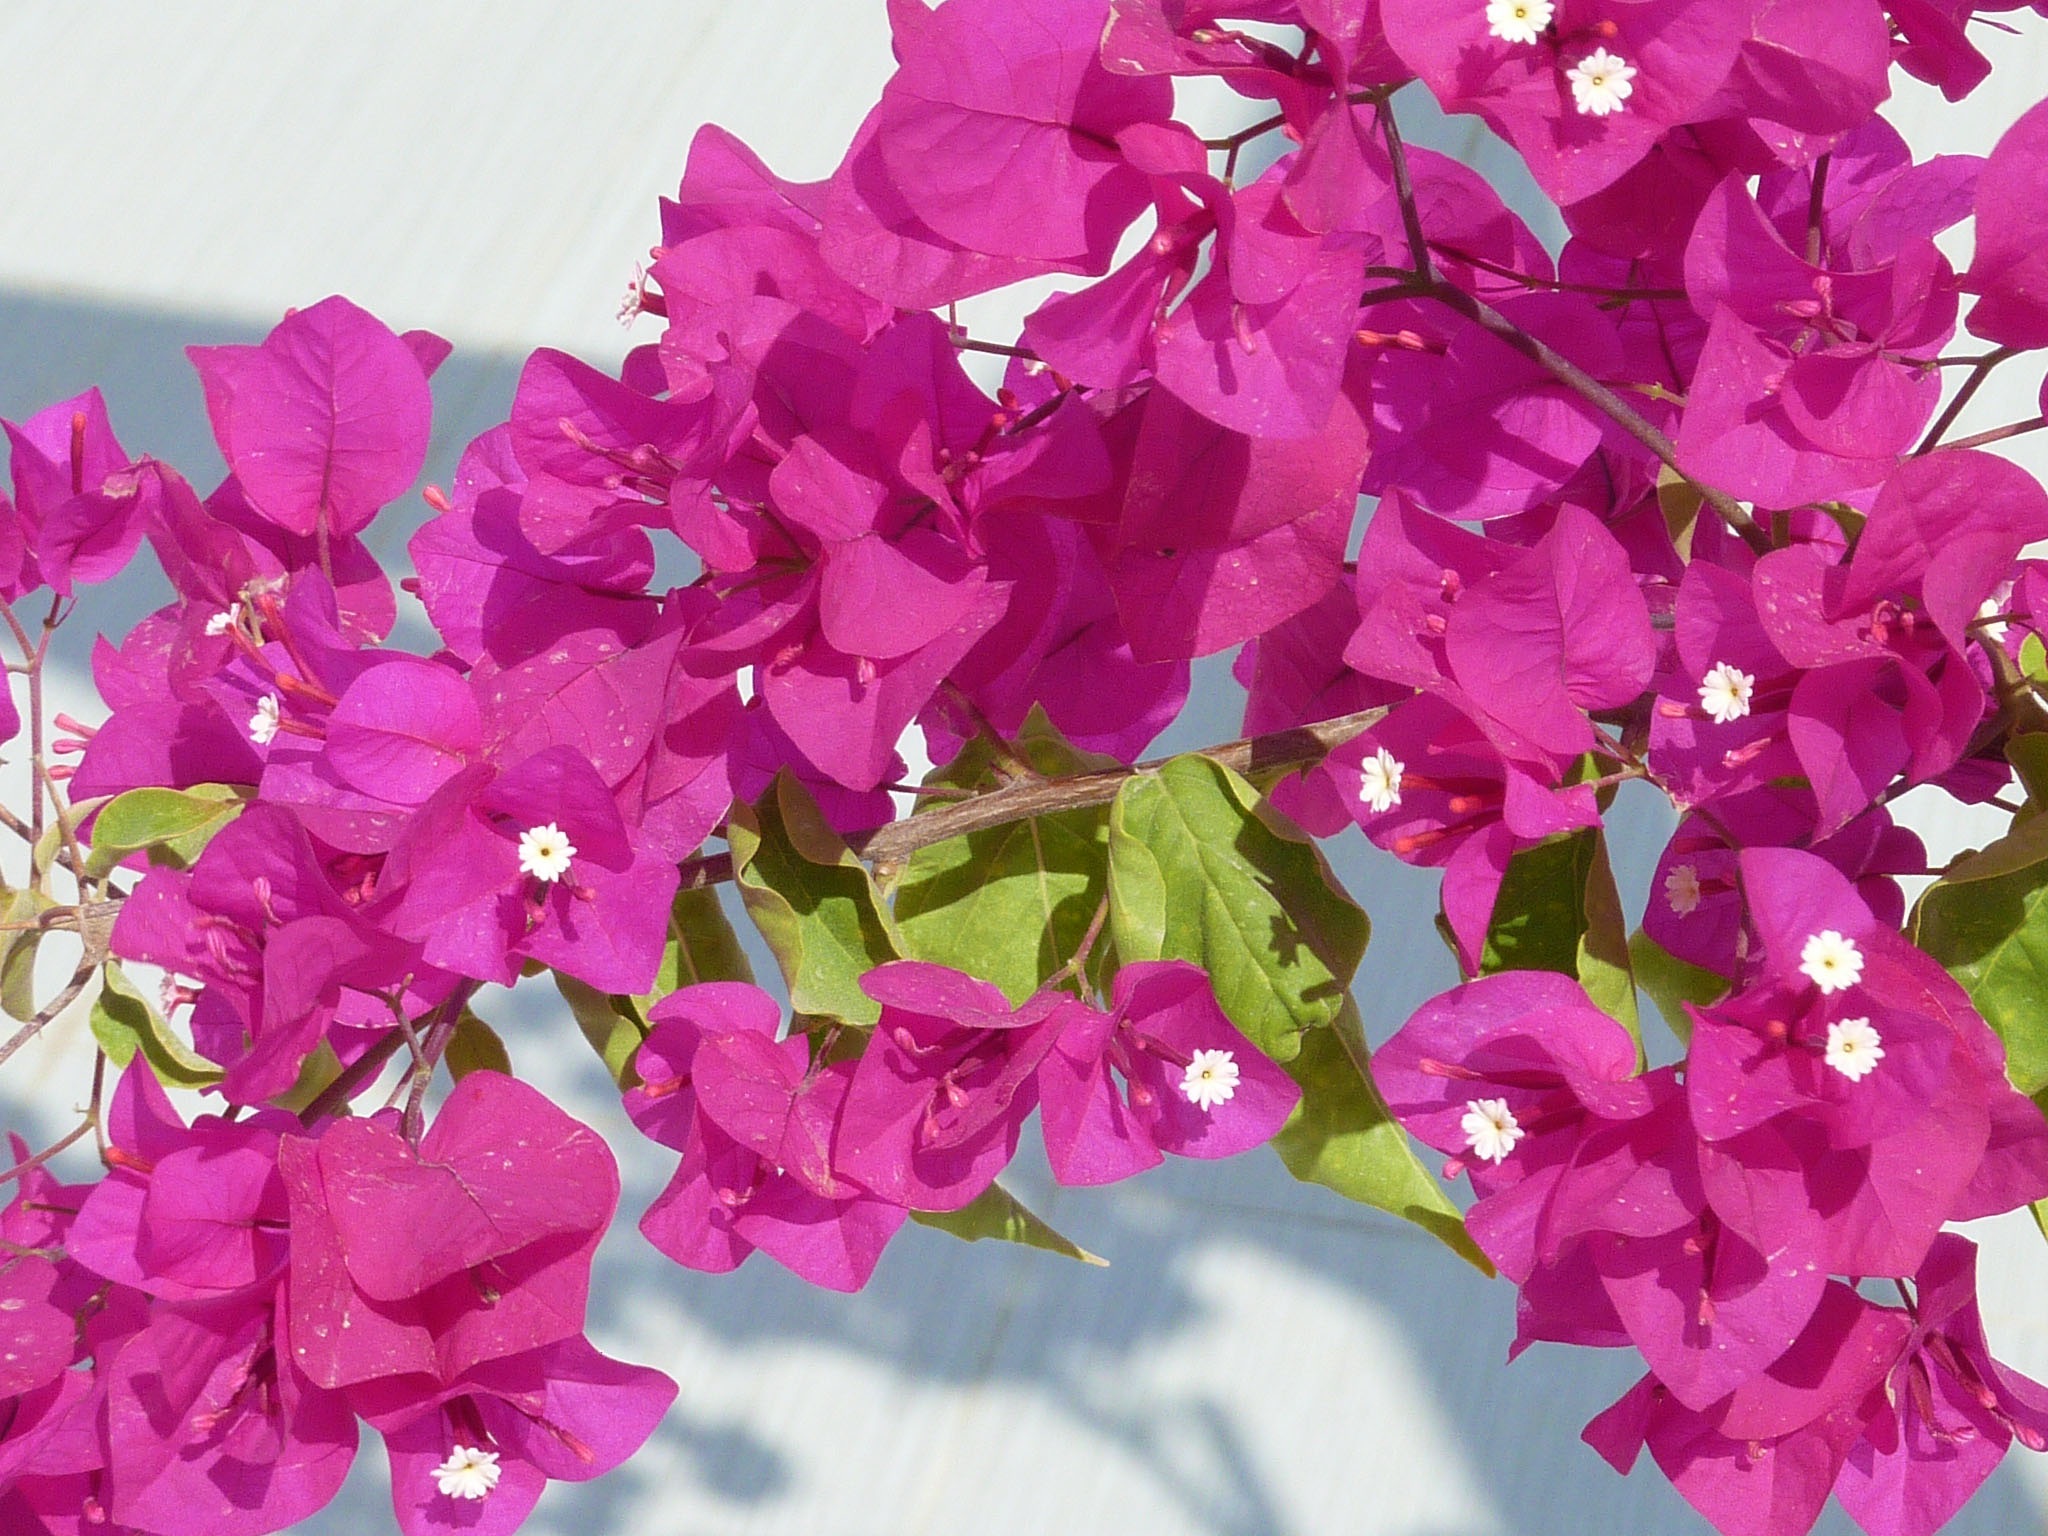
blossom, plant, flower, petal, pink, flora, shrub, magenta, flowering plant, bougainvillaea, puce, violet bloom, nyctaginaceae, annual plant, land plant